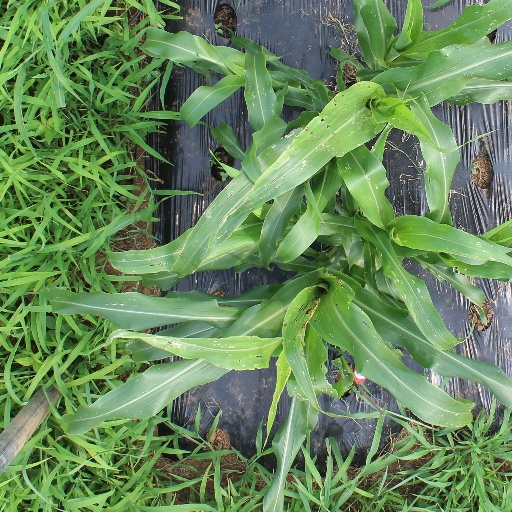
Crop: sorghum